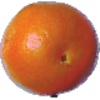
Label: Tangelo 1